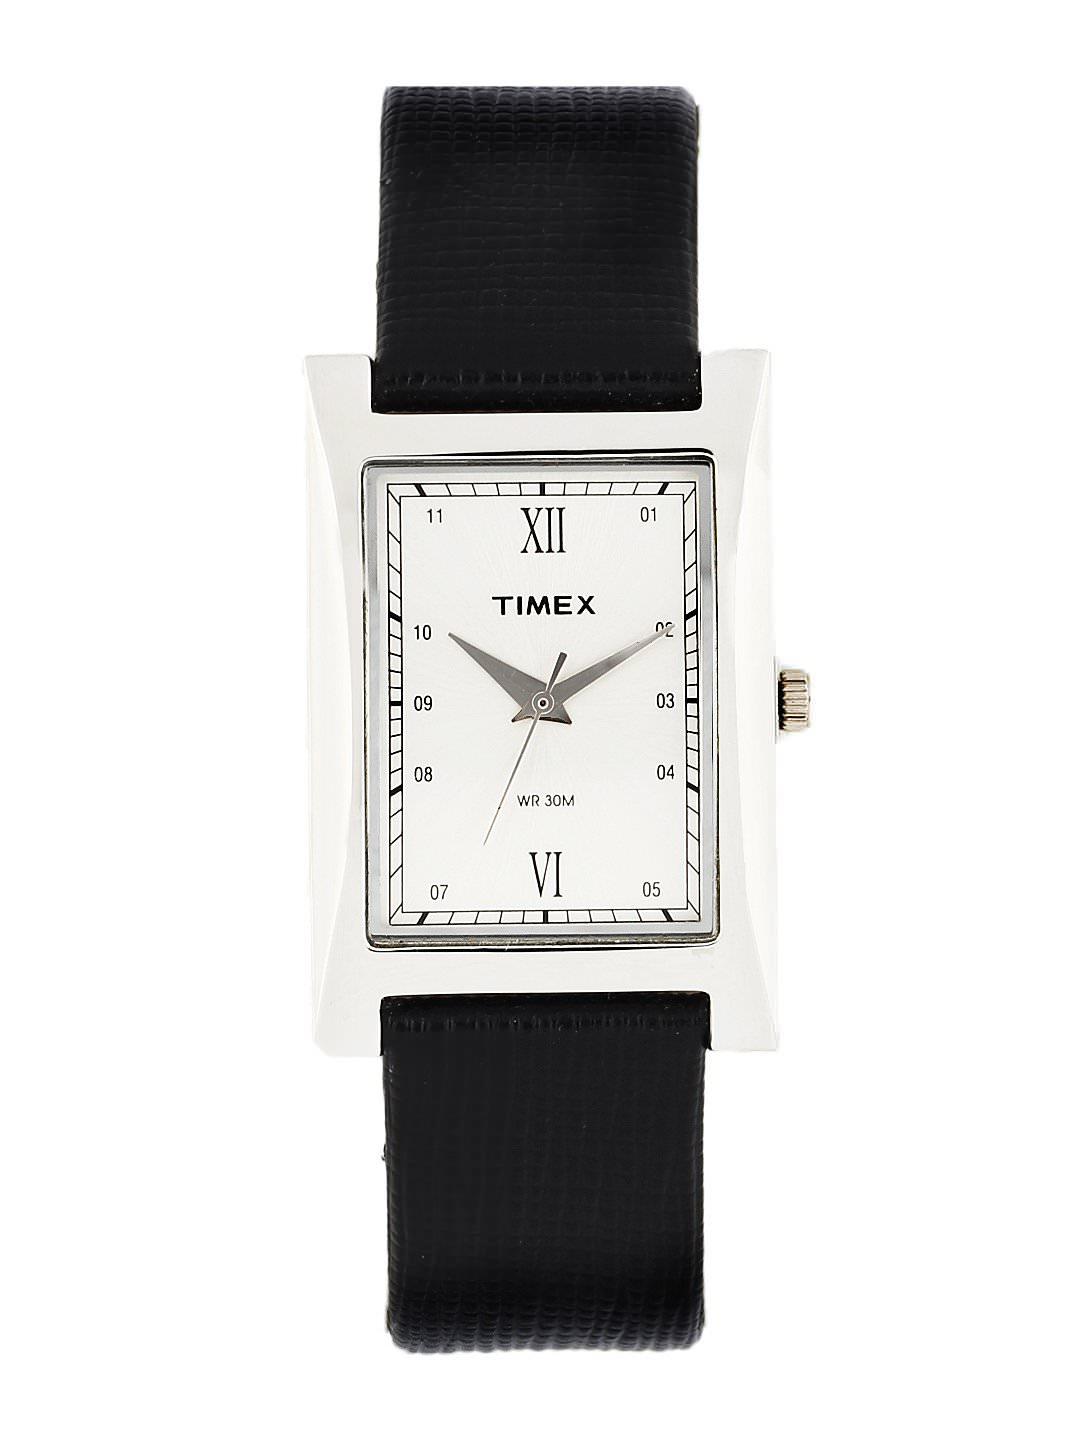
Timex Men Silver Dial Watch
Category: Accessories / Watches / Watches
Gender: Men
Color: Steel
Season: Winter 2016
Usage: Casual